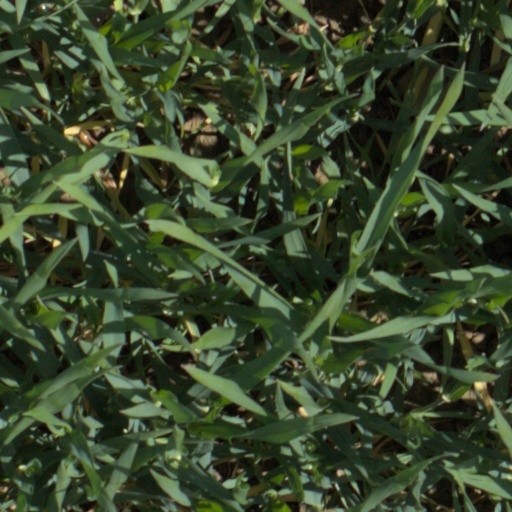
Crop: wheat